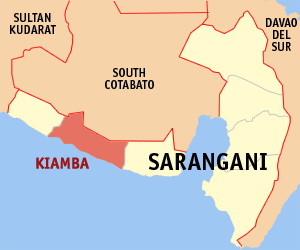
Kiamba est une localité de la province de Sarangani, aux Philippines. En 2015, elle compte 61 058 habitants.